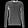
Label: Pullover